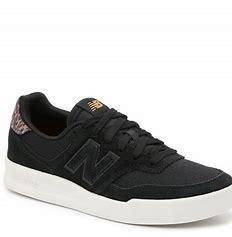
Brand: New
Model: Balance New Balance 300 Series